Mike Dean (musician)

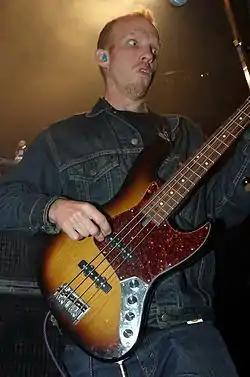
Dean in 2005

Dean sang on Corrosion of Conformity's early recordings from their crossover thrash era before leaving the band in 1987. In 1989, Dean, along with C.O.C. guitarist Woody Weatherman and Brian Walsby on drums, released the Snake Nation album via Caroline Records. Dean rejoined C.O.C. as the bassist and occasional vocalist in 1993 and remained with the band until 2024. From 2010 through 2020, the original lineup of Corrosion of Conformity consisting of Dean, Reed Mullin, and Woody Weatherman, were again performing and recording as a three-piece, until Mullin's death in 2020. In 2024, Dean announced that he was stepping away from Corrosion of Conformity to pursue new opportunities in music.